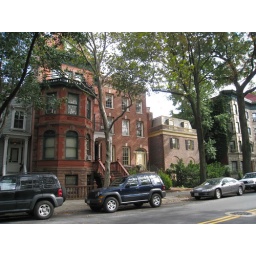
beautiful houses in Green Point on my way to Shai and Davina's home